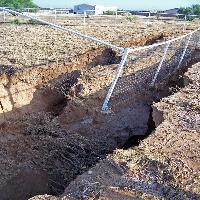
Weather: sun or clear